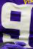
Number: 9